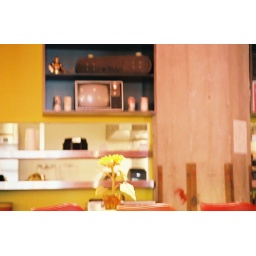
tried to catch the yellow flower under the light at kitsch'n river north